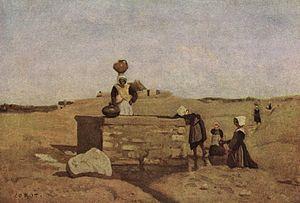
Batz-sur-Mer est une commune de l'Ouest de la France dans le département de la Loire-Atlantique, en région Pays de la Loire.